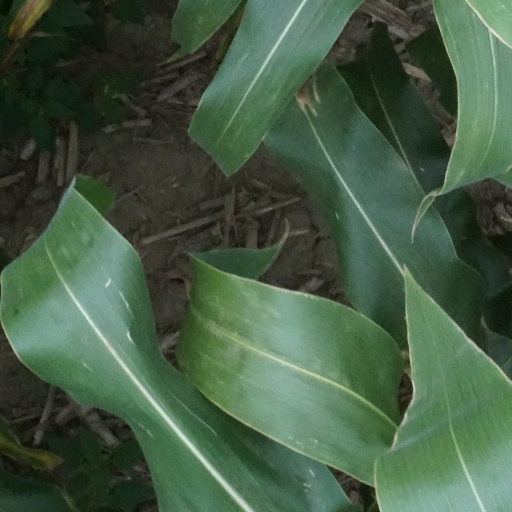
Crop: maize; corn